Battle of Kápolna

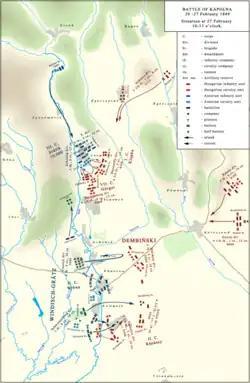
Battle of Kápolna. The situation on 27 February 10–13 o'clock

After the disarming of the Zanini battalion, however, the whole of the Wyss Brigade swarmed on the 44th and 47th battalions and drove the honvéds out of the tavern. Máriássy's battalions were driven out of the village, being pushed east of it, to the road to Kerecsend, where they joined the rest of his division, together with the batteries that had escaped the danger, retreated opposite to the Bishop's manor. Máriássy made one more attempt to retake Kápolna but was then forced to retreat towards Kerecsend. After occupying Kápolna, the Wyss Brigade attempted to break out of the village at about 10 o'clock, but this feeble attempt was repulsed by the Hungarian artillery. Windisch-Grätz however, was concerned about Schlik, with whom he was still unable to make contact (although he had already heard the fierce battle noise from the north). For the rest of the battle, he ordered the Colloredo Brigade northwards to occupy the village of Tófalu, This was done in order to relieve the pressure on Wyss and give him an opportunity to break out of the village, and force the Hungarians to retreat from the center, due to Colloredo's bypassing them from the north. However, Colloredo's attack collapsed under fire from a single 12-pound Hungarian battery.